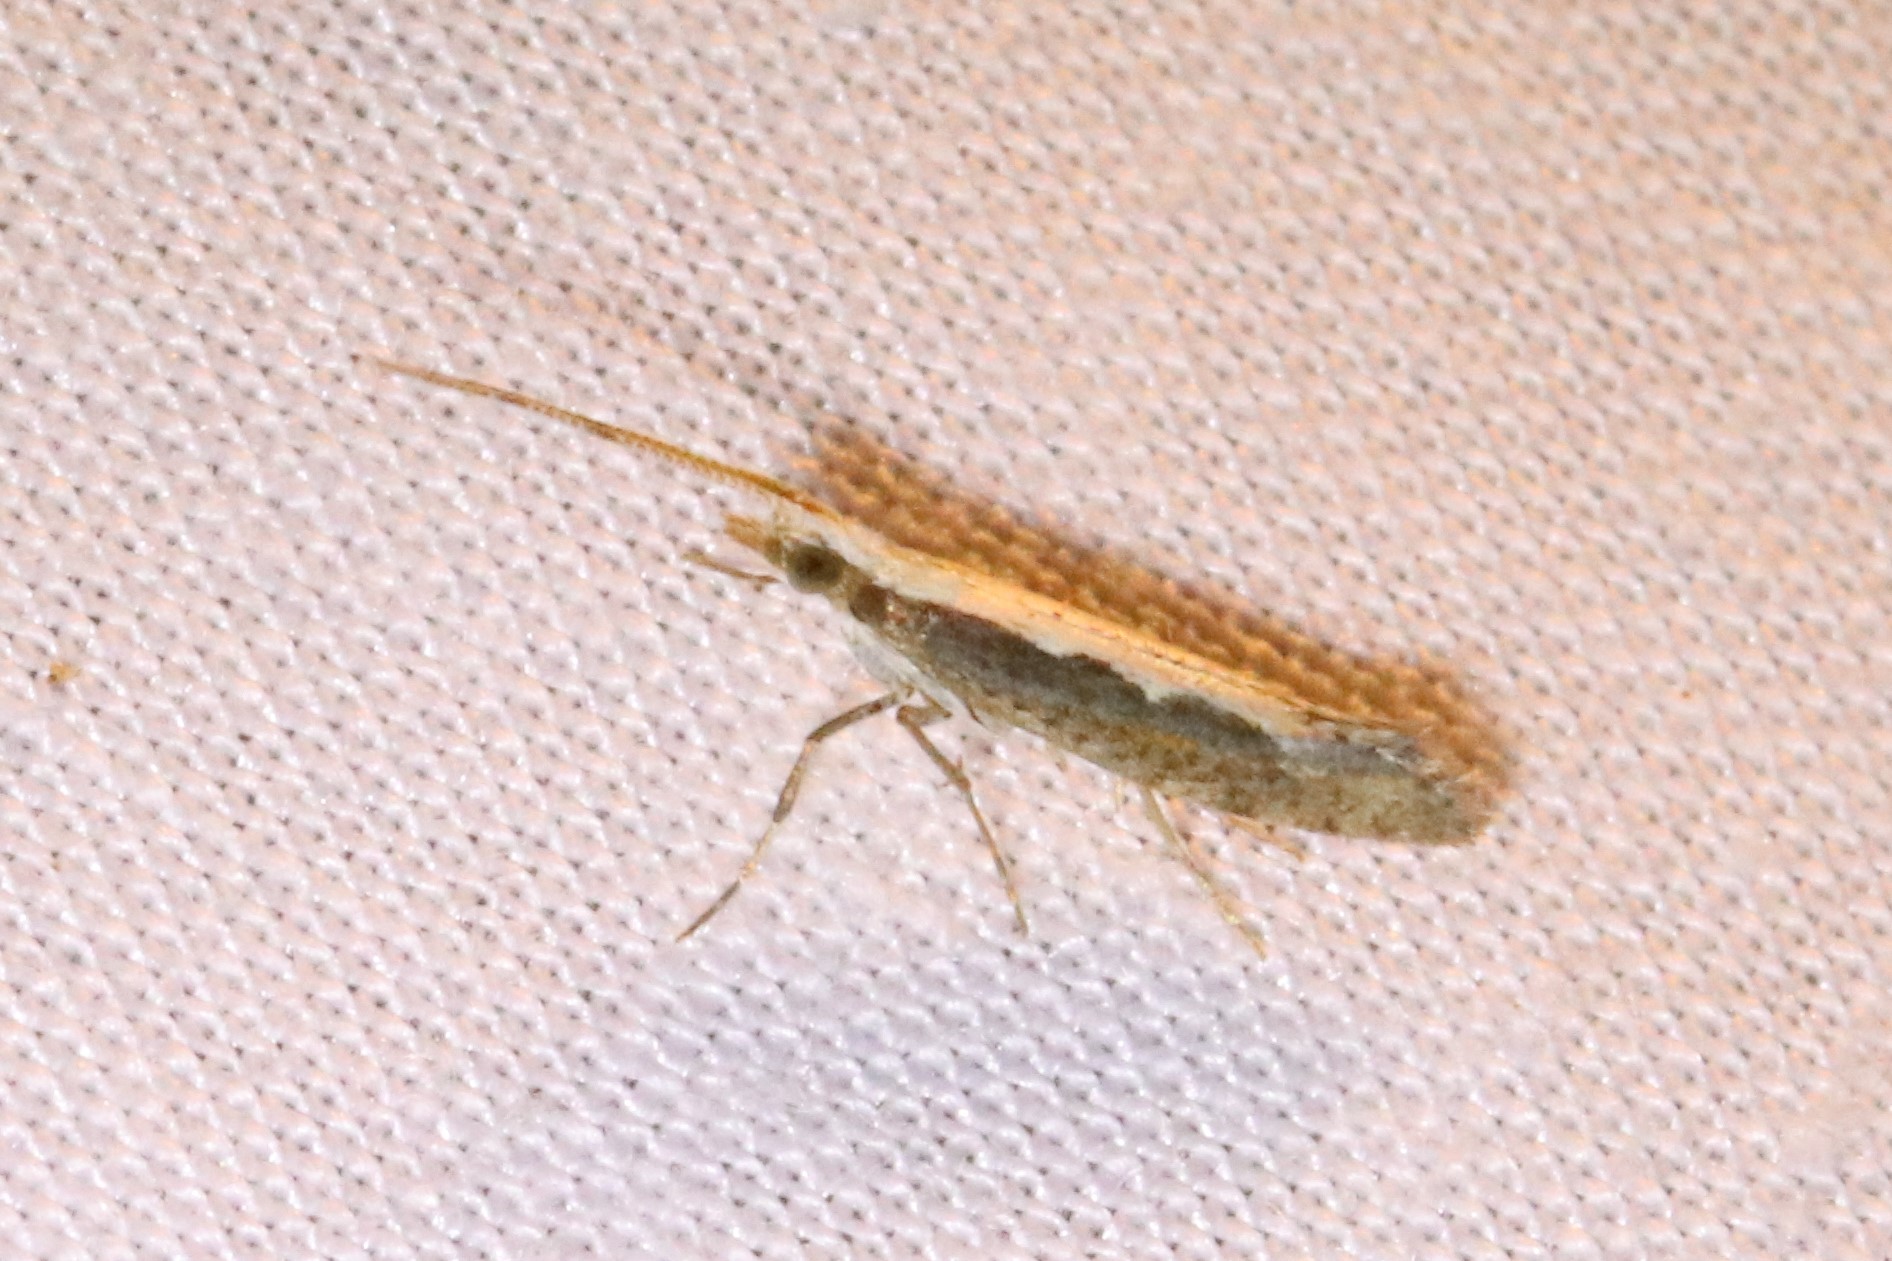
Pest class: diamondback_moth